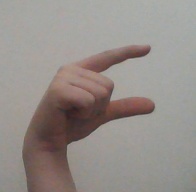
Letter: dal